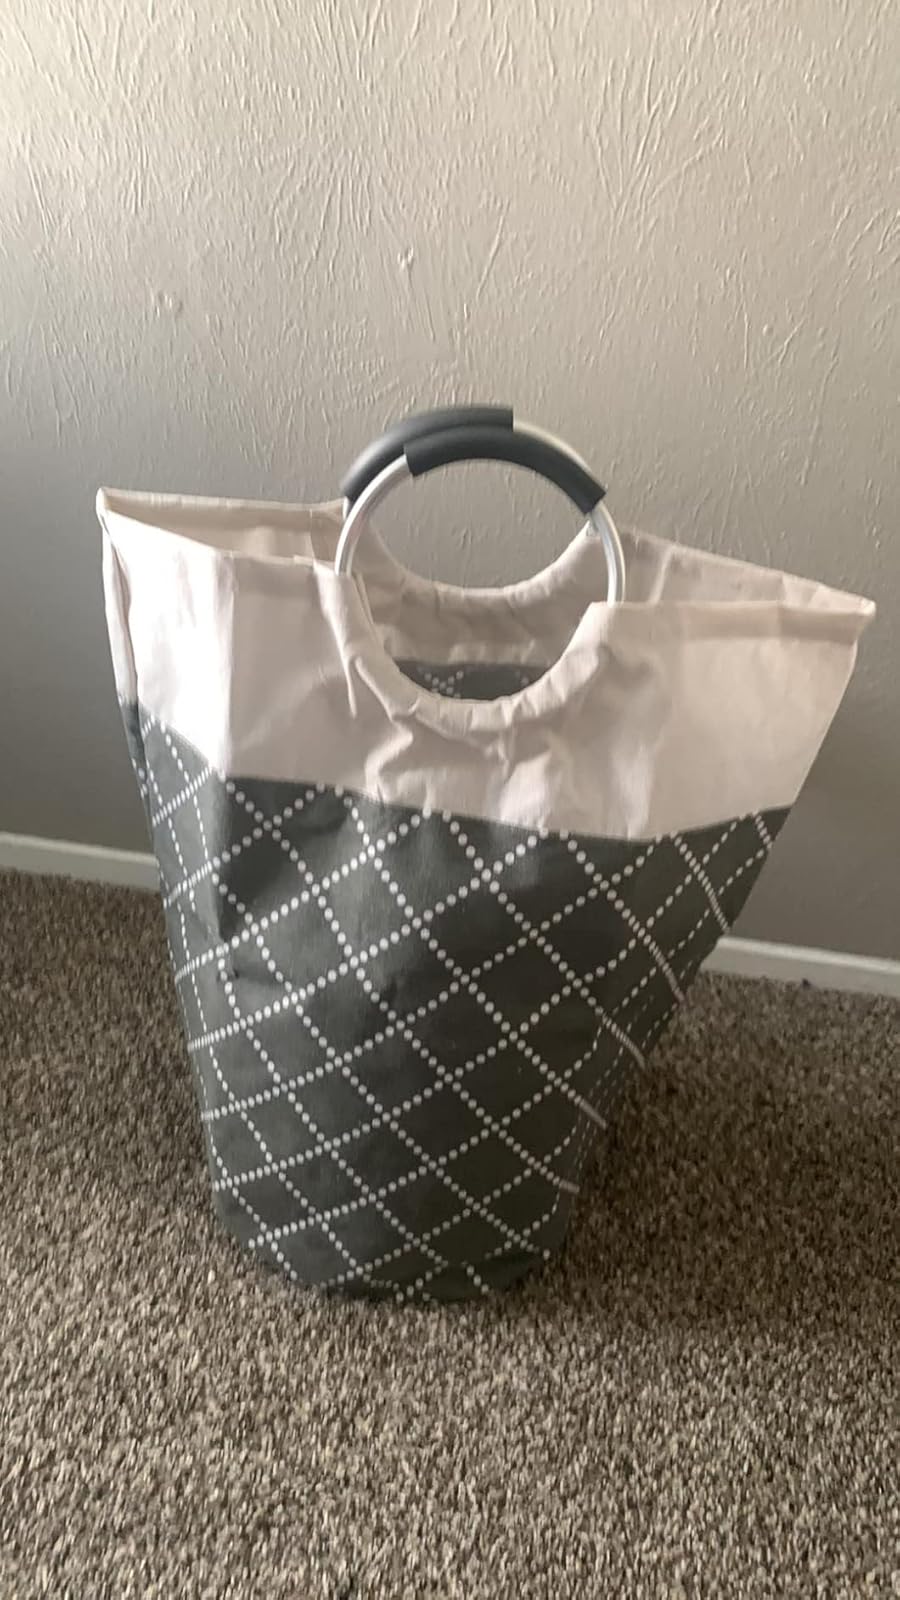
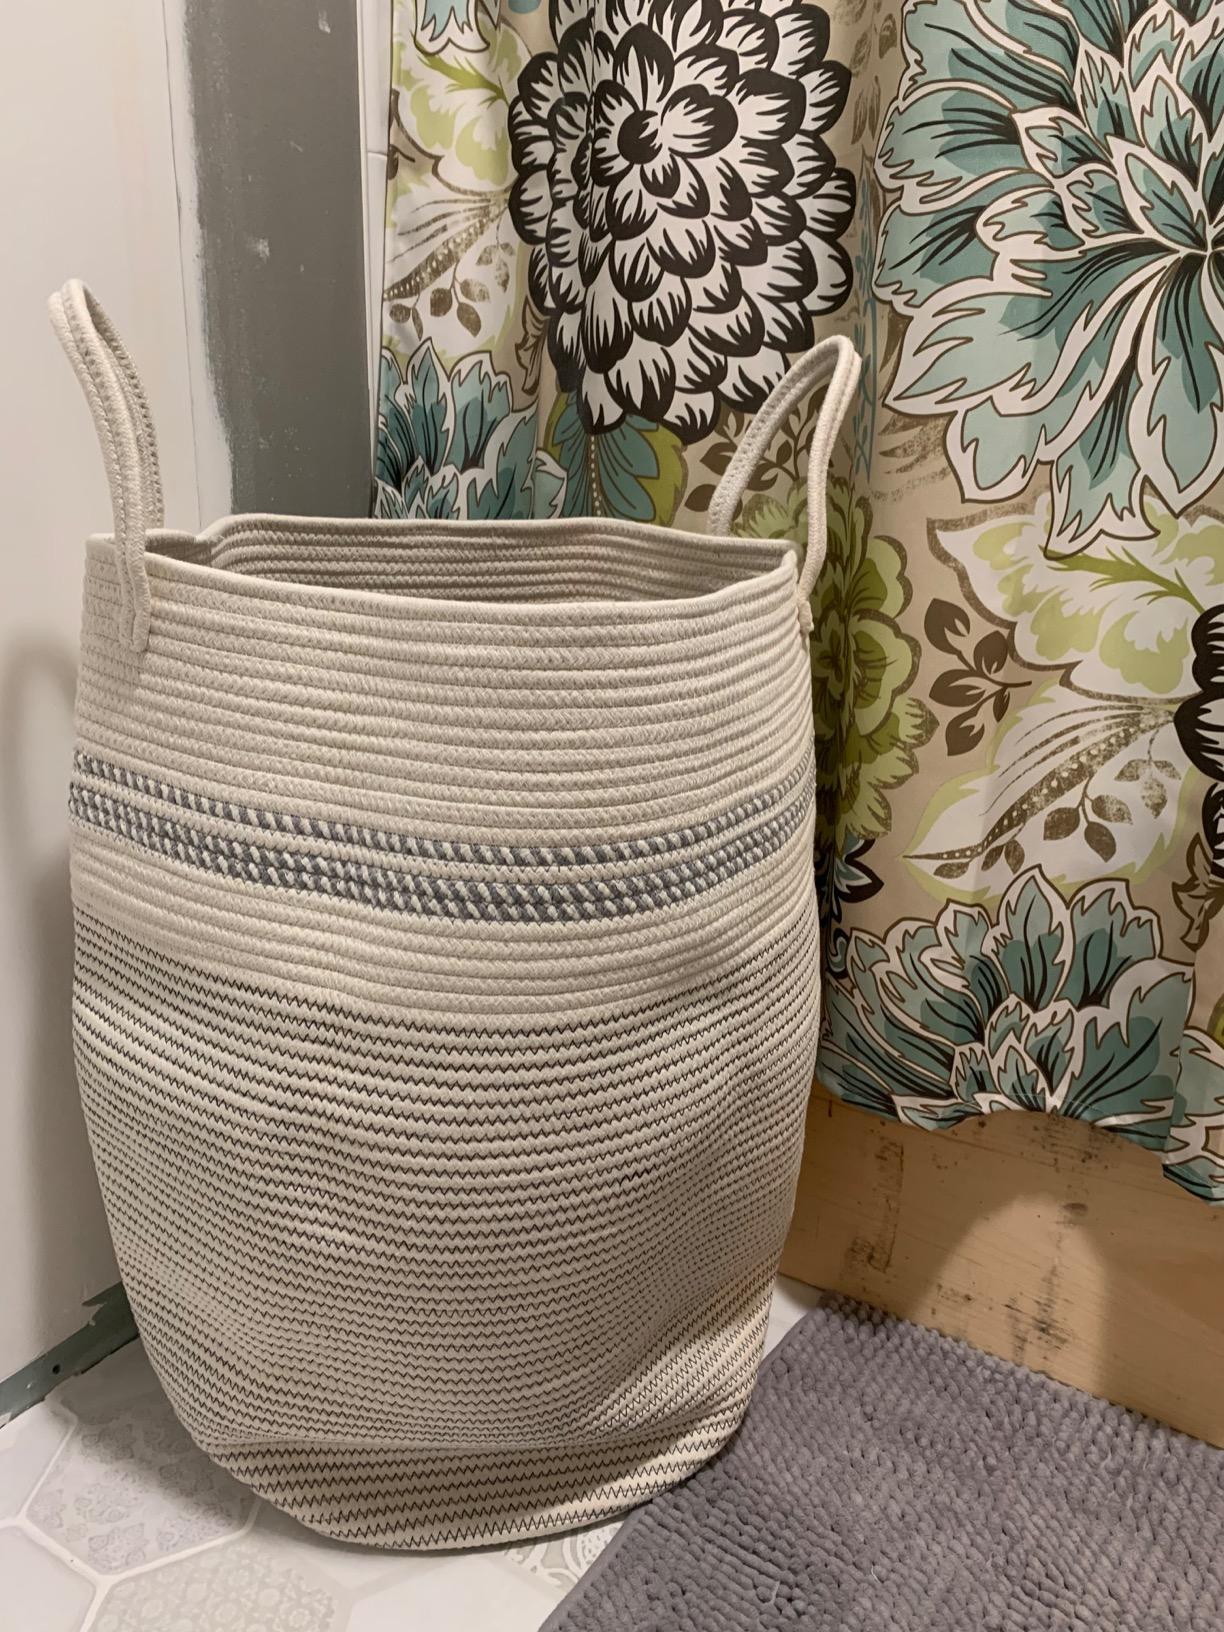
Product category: items_hamper
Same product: no